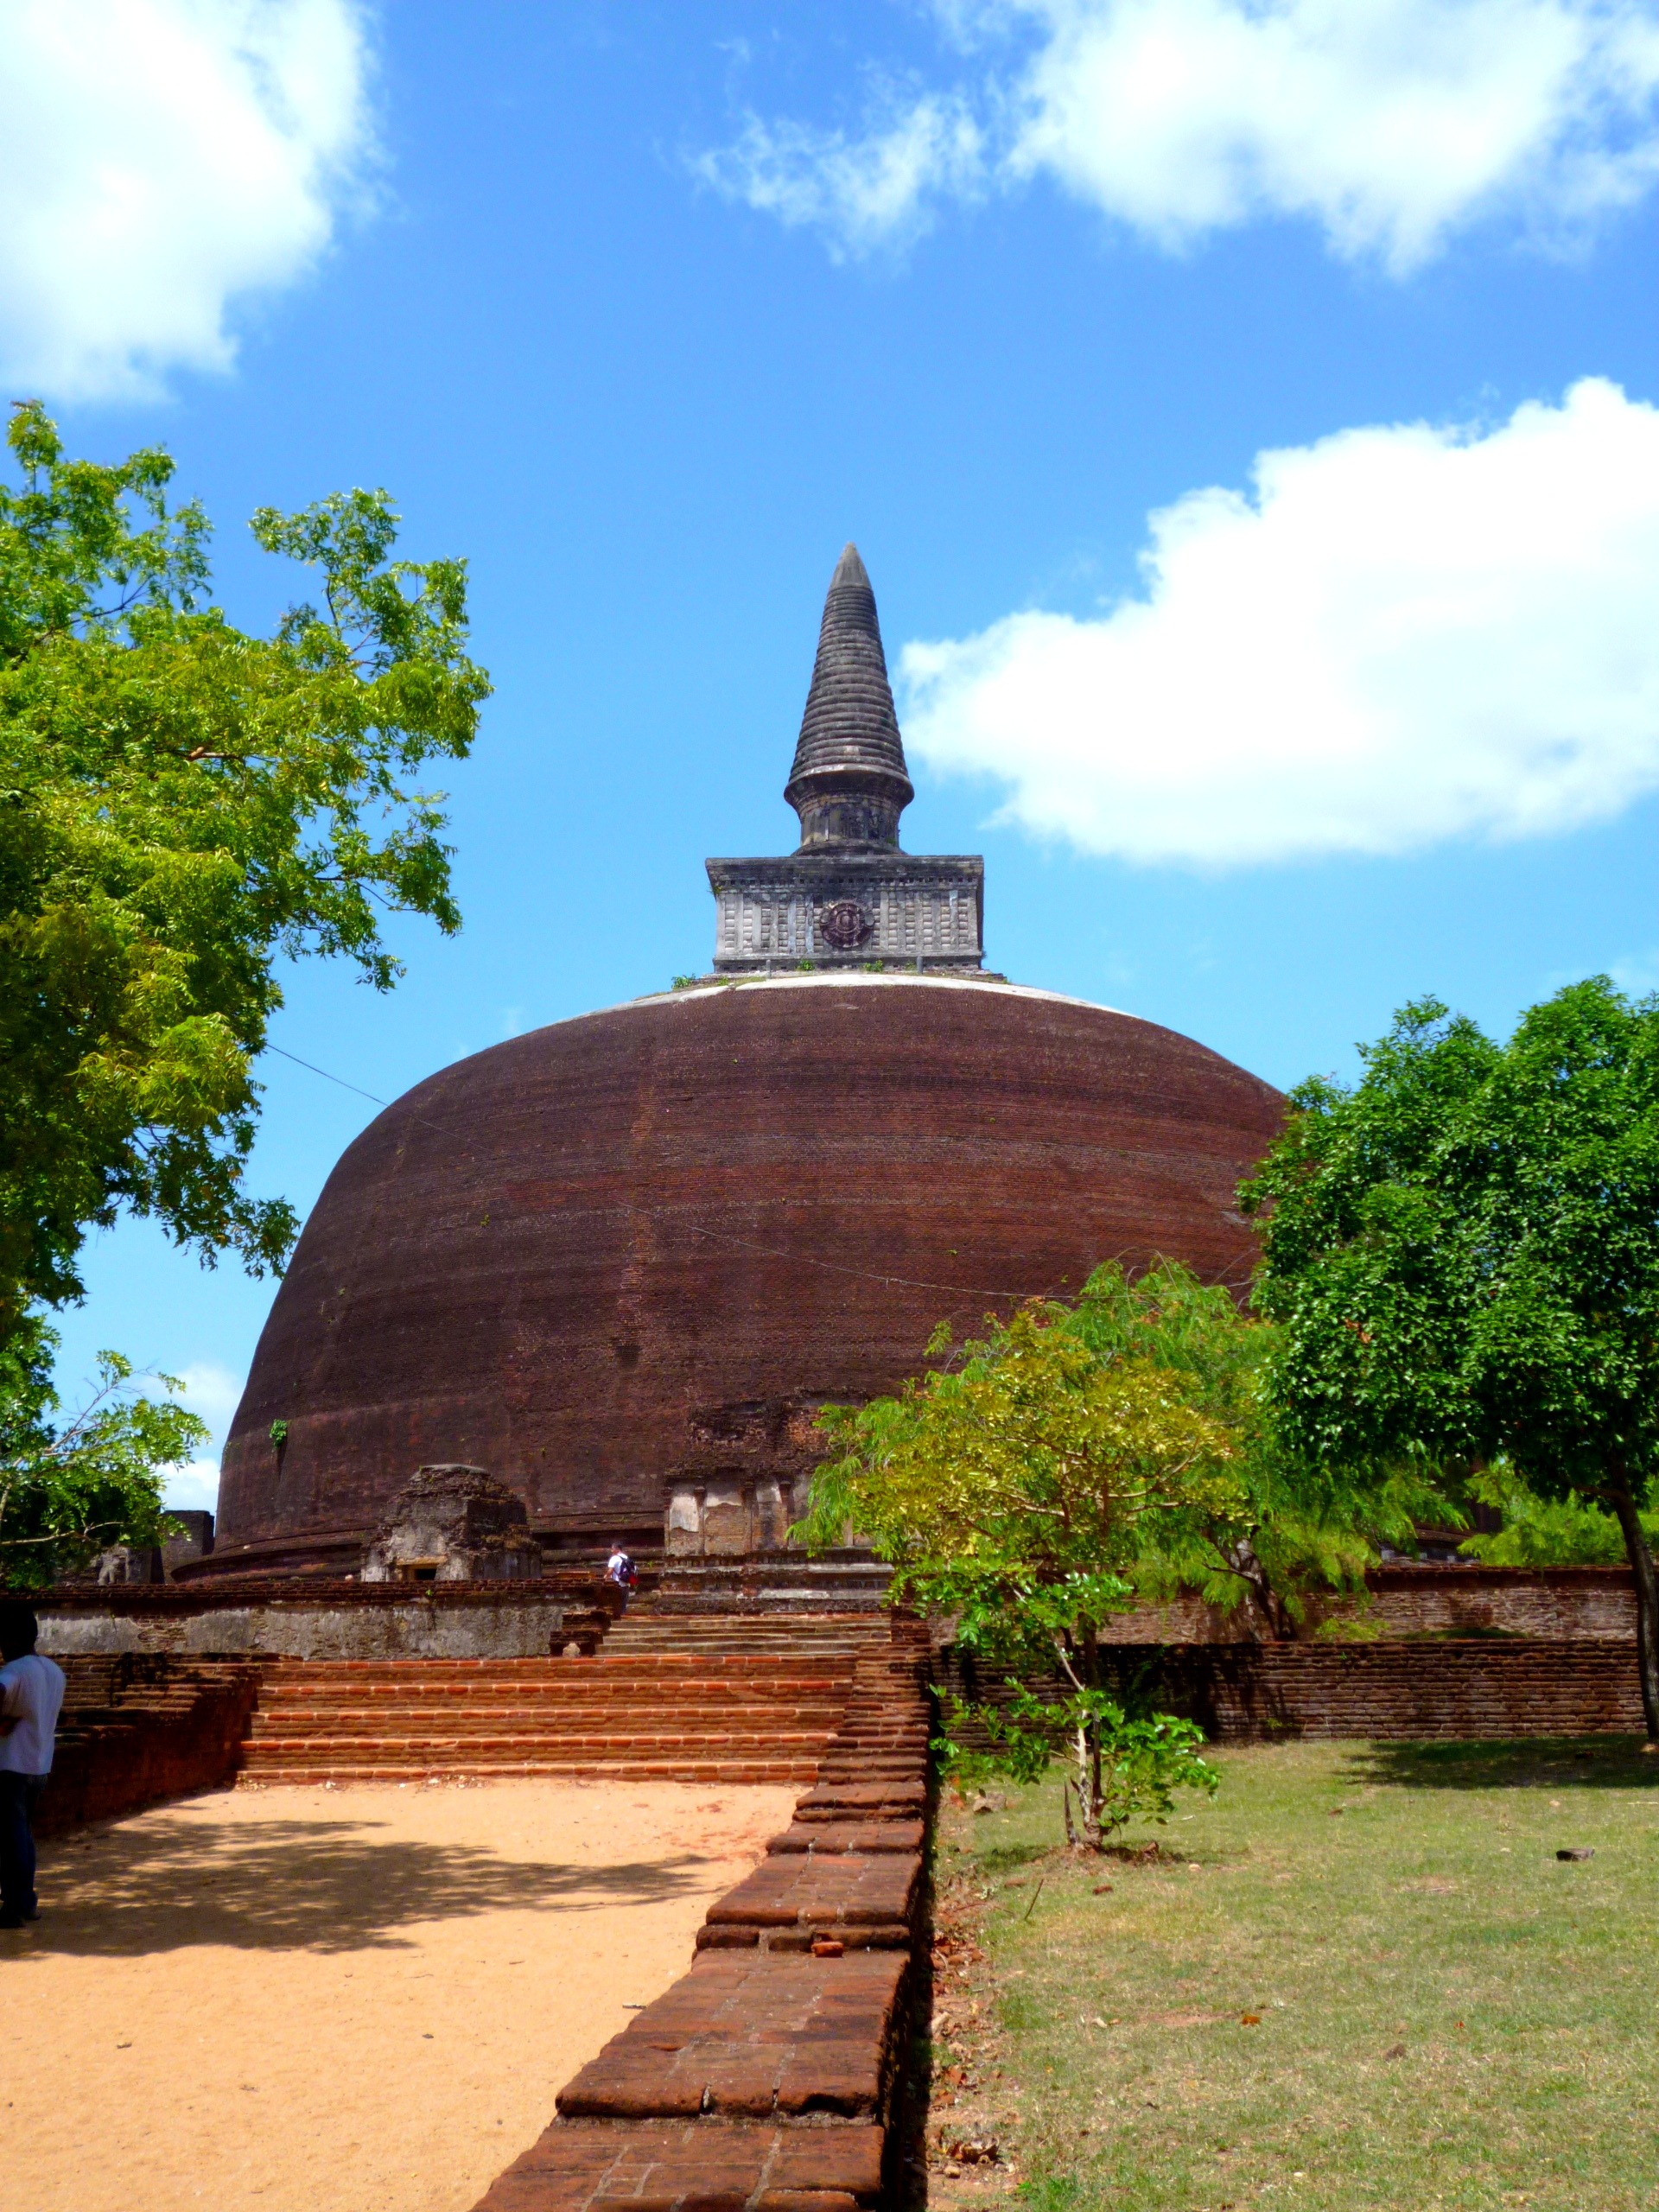
tree, architecture, structure, sky, sunrise, building, old, monument, ancient, landmark, historic, national park, place of worship, religious, memorial, temple, ruins, culture, history, historical, dome, tomb, pagoda, stupa, wat, archaeological site, historic site, ancient history